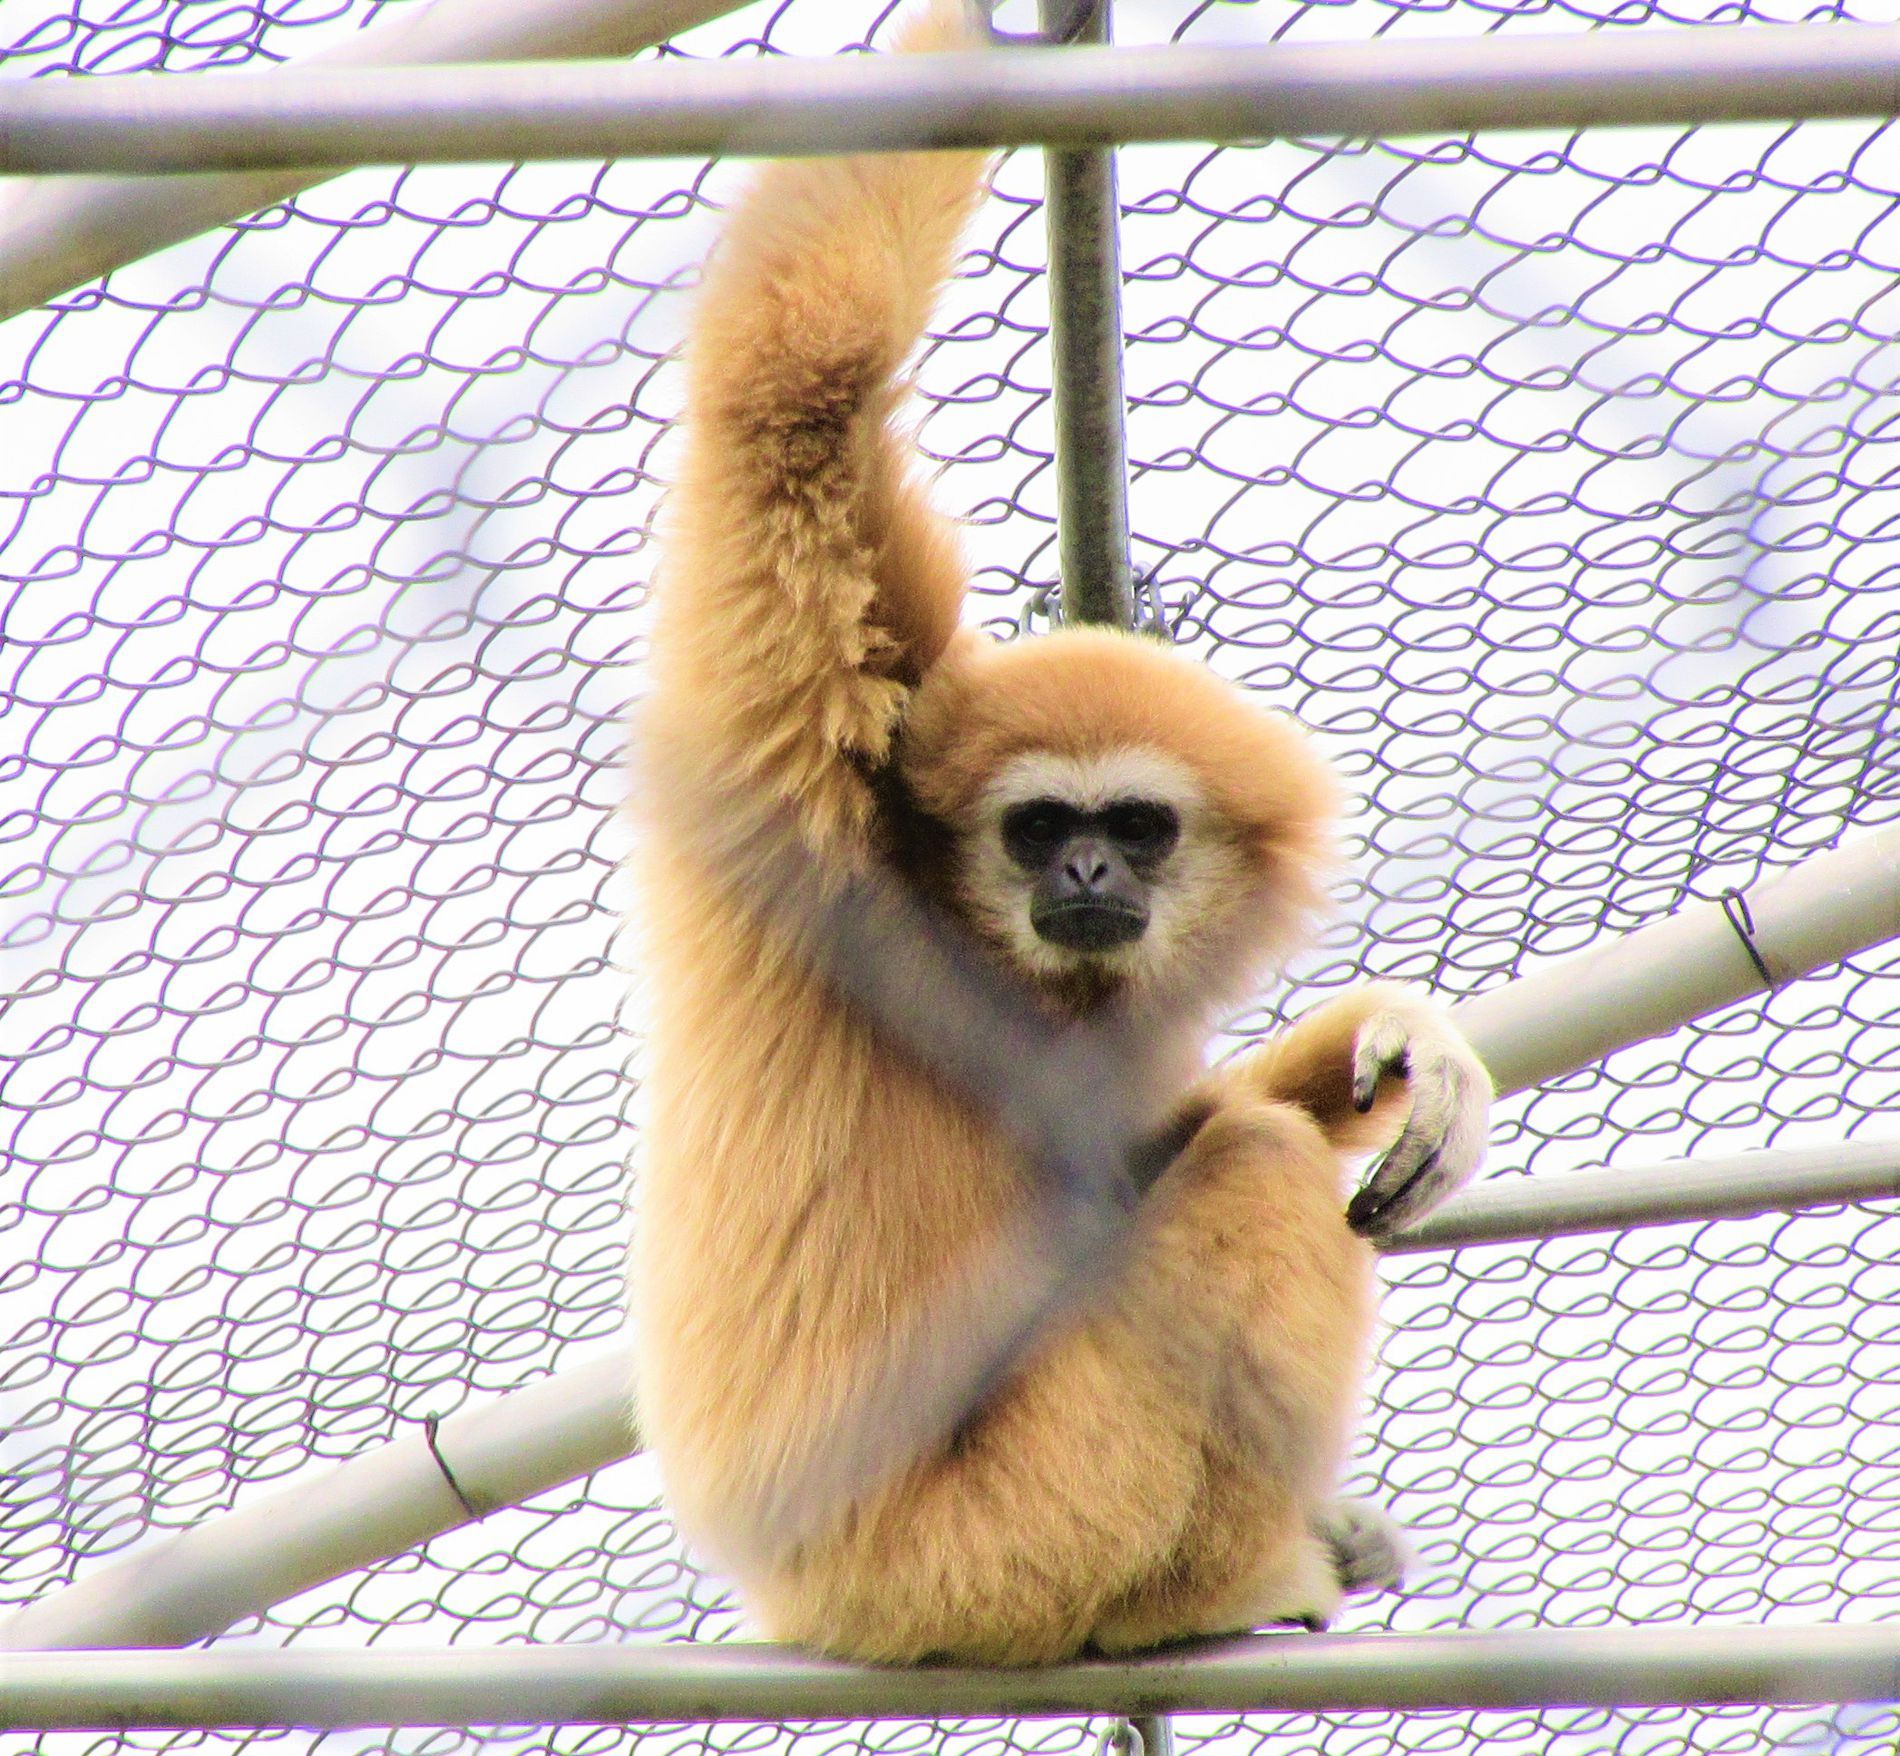
Small Gibbon In A Cage
A gibbon monkey stands inside a metal cage in what appears to be a park or zoo. The gibbon stands still raising its right hand to hold on to the top of the cage. The metal mesh of the cage walls is visible from behind it. The gibbon looks at the camera with a confident and calm expression.
A close-up shot , outdoors in daylight. The metal cage's mesh background is a gradient of white and gray creating a stable backdrop that emphasizes the foreground element. The monkey's beige-yellow color makes it stand out against the muted background and places it in focus. The scene exudes confidence and determination.
Labels: Animal, Mammal, Monkey, Wildlife, Ape, cage, gibbon, metal pipe
Camera: Canon Canon PowerShot SX610 HS
Lens: 4.5 - 81.0 mm, 4-81mm
Aperture: F5.6
Exposure: 1/400 sec
ISO: 400
Focal length: 59.0 mm